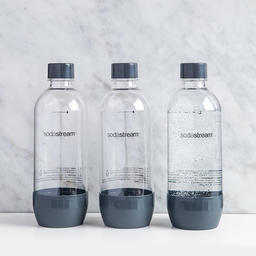
Label: bottles